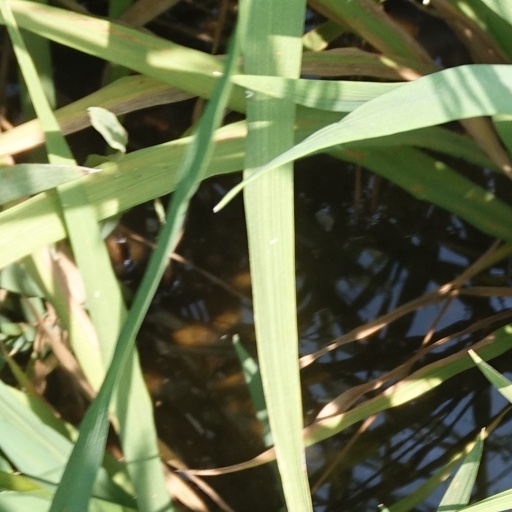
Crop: rice